Annexation of the Dominican Republic to Spain

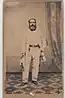
José de la Gándara in Santo Domingo

At the end of the 1861 summer, Serrano visited Santo Domingo to study the situation. In a secret message to Madrid, he claimed that the country had no administration, taxing authority, justice, trade, industry, or communications. The climate was "horrible and unhealthy", and the population "ignorant and primitive". The Catholic Church was the only institution with some normality and cohesion, and Santana only wanted money and to secure his own power. He requested the urgent shipment of public officials to reorganize the administration, and that Santana be called to Spain with the excuse of meeting queen Isabella II, be given a title in Castile and a seat as a senator to keep him there, while another governor and captain-general was appointed in his place.